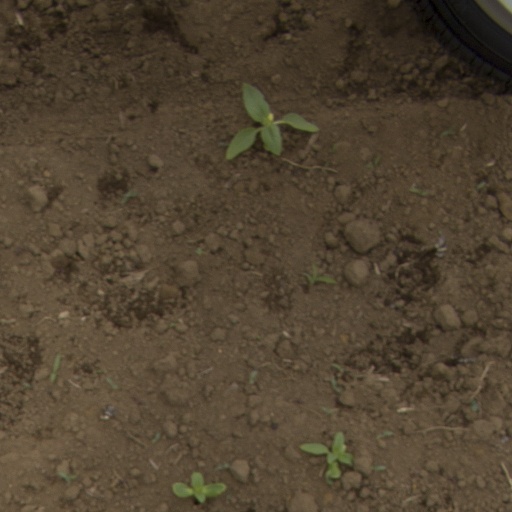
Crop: Jerusalem artichoke